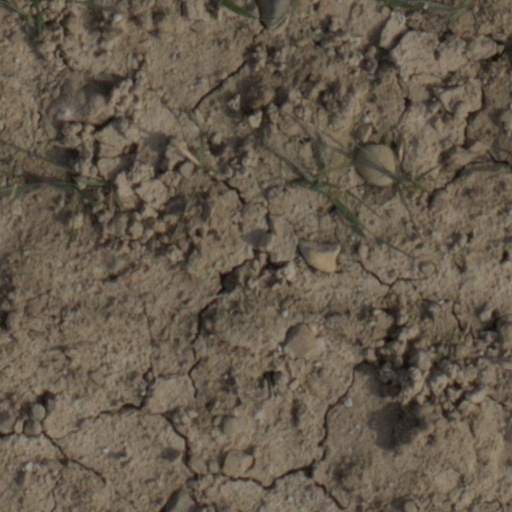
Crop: wheat